History of Philippine money

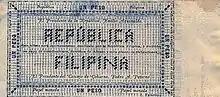
The one Peso note of the First Philippine Republic.

A relatively unknown chapter of Philippine numismatics is the importation and usage of bronze Chinese cash in Philippine markets. Like other Southeast Asian ports, the Chinese coinage flooded trading ports in the Philippine Islands starting as early as the 13th century and continuing into the Qing Dynasty period.